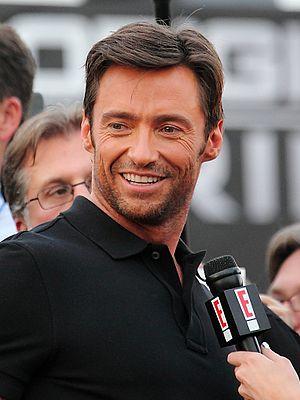
X-Men Origins: Wolverine ou X-Men les origines : Wolverine au Québec et au Nouveau-Brunswick est un film de super-héros américain réalisé par Gavin Hood, sorti en 2009.